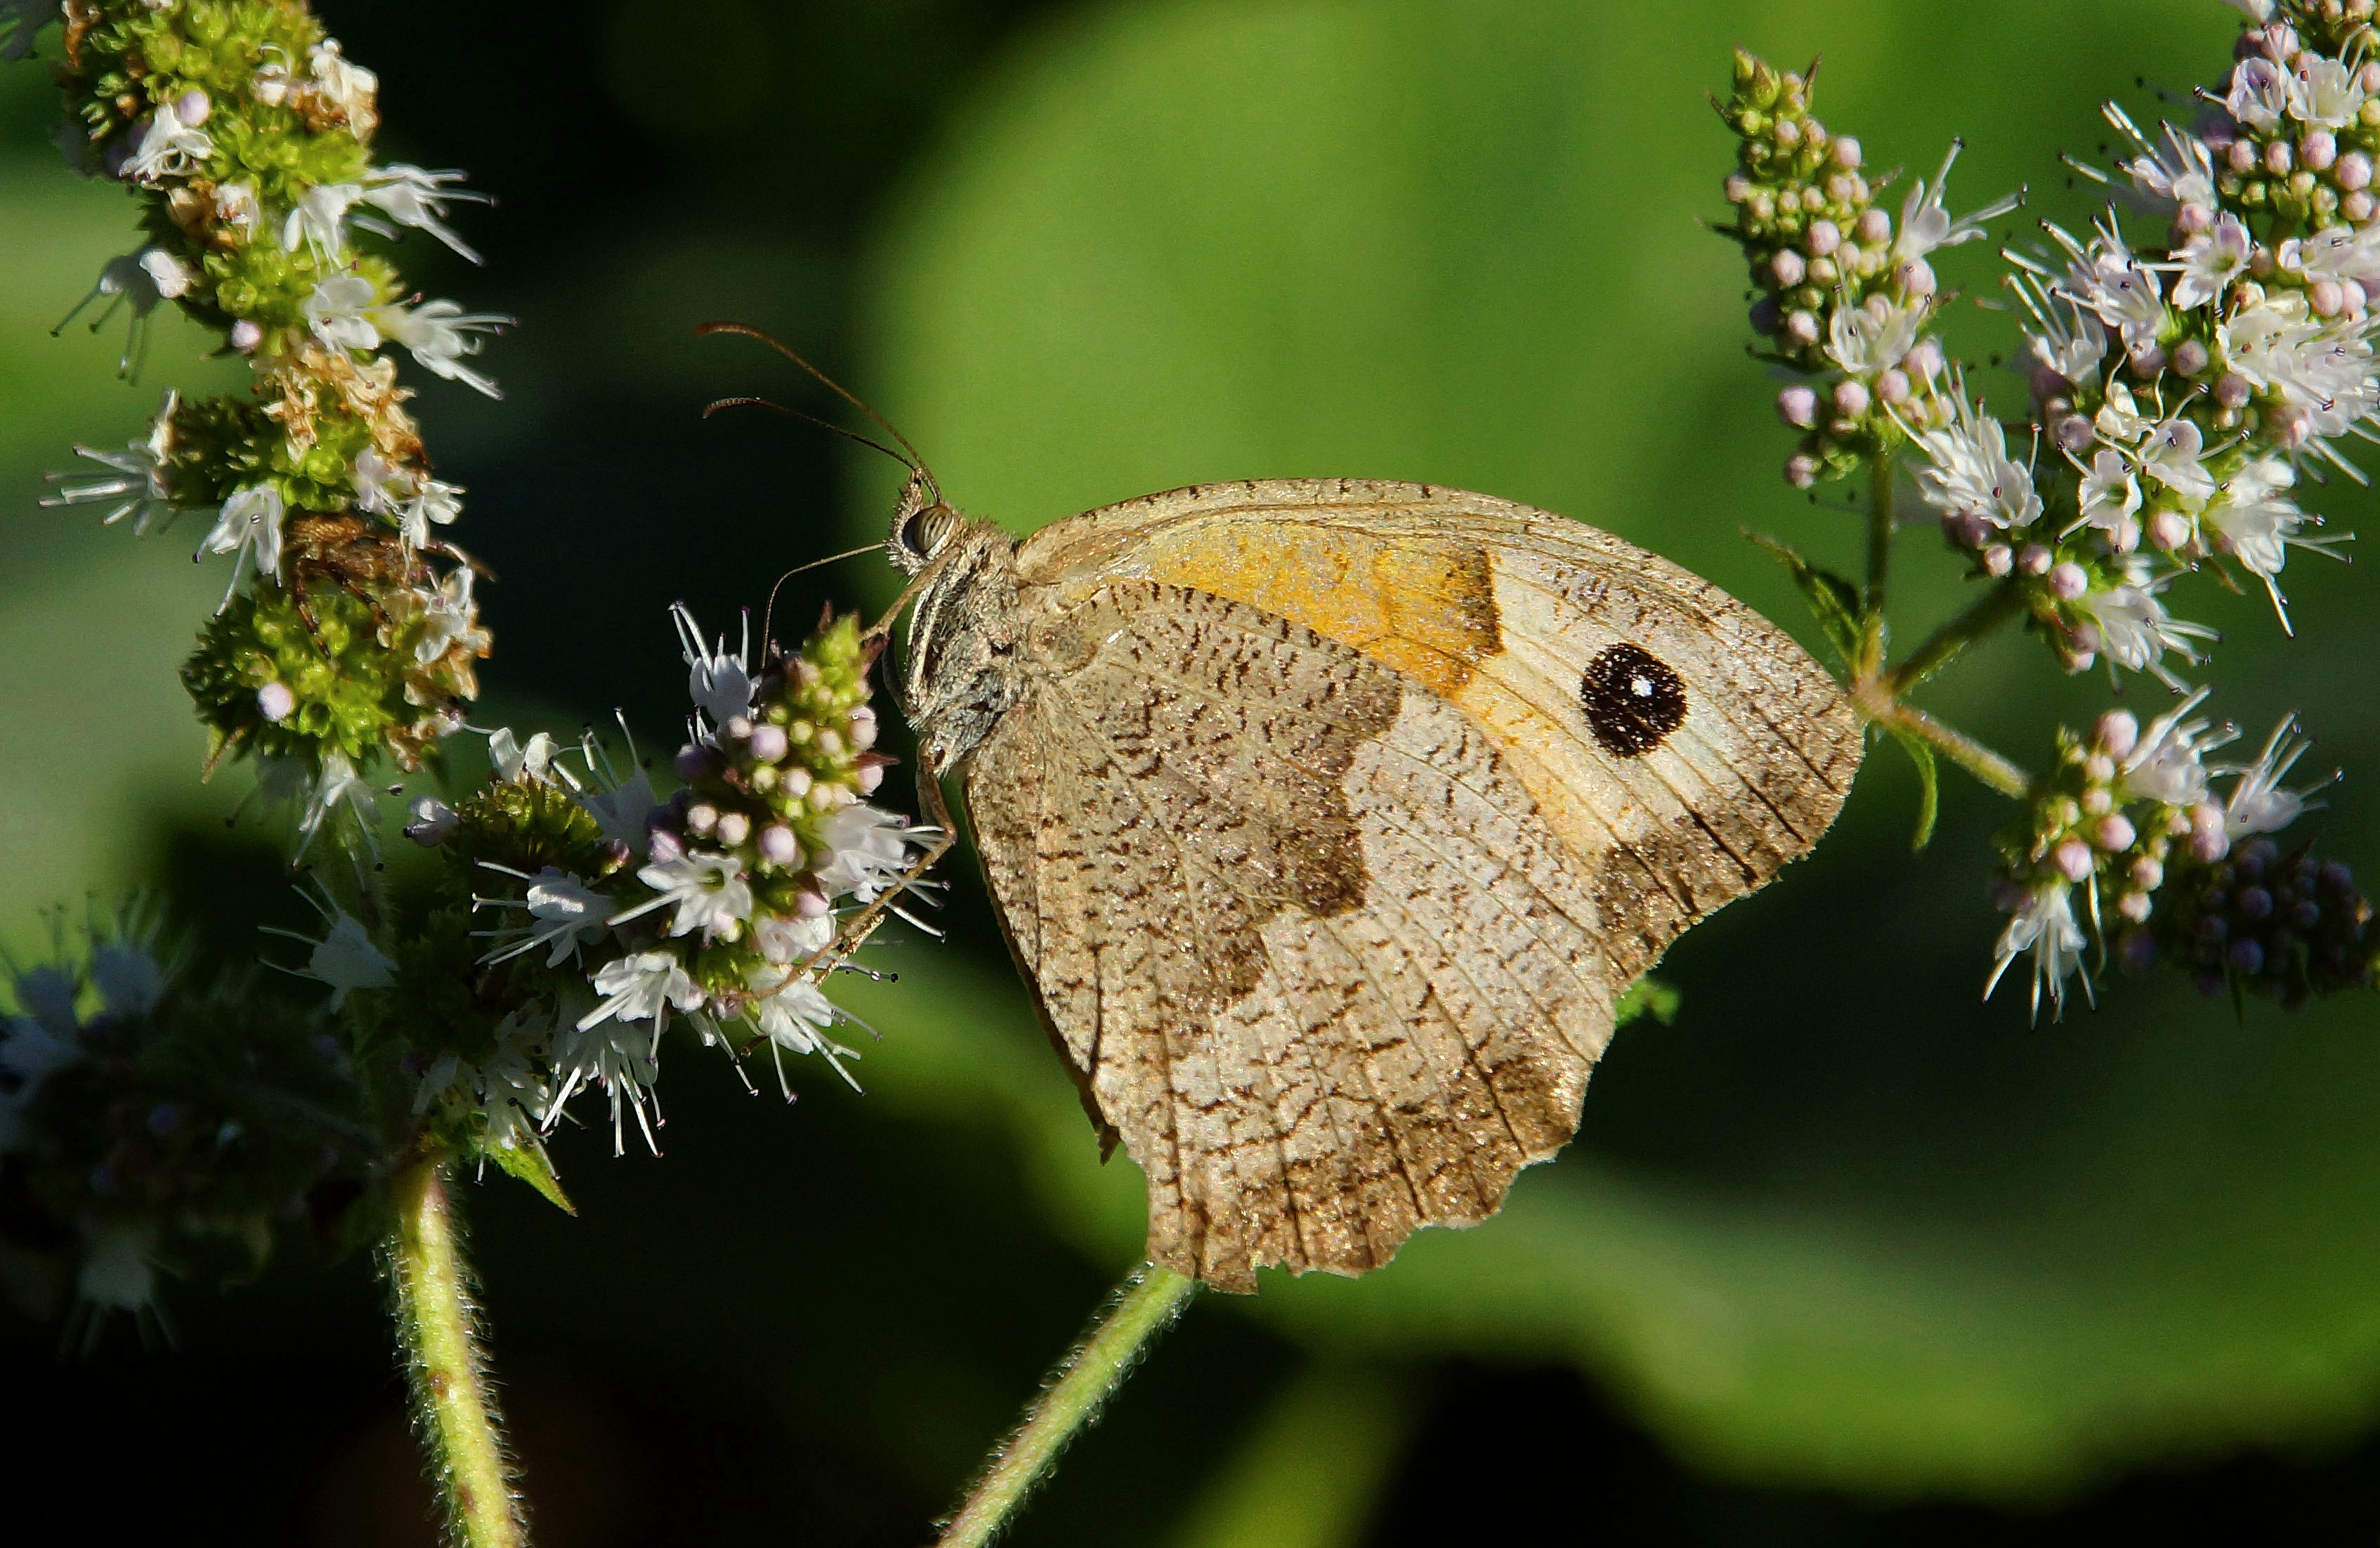
nature, flower, photo, wildlife, insect, macro, botany, butterfly, flora, fauna, invertebrate, close up, monarch butterfly, animals, naturaleza, butterflies, a77, nectar, pieridae, g, ggl1, gaby1, xovesphoto, animales, mariposas, xelodegalicia, sonya77v, sonyslta77v, tamrom24135, macro photography, arthropod, gabrielcoru a, pollinator, moths and butterflies, lycaenid, colias